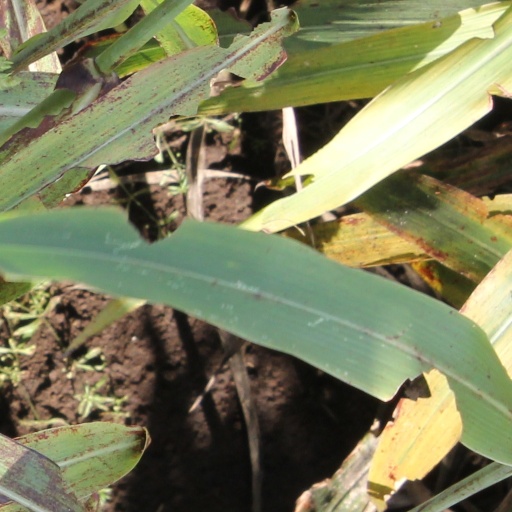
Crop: sorghum